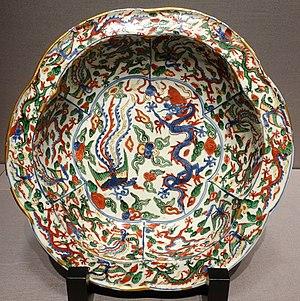
Le fenghuang ou phénix chinois est un oiseau mythique qui règne sur tous les autres oiseaux.